Saudi Arabia

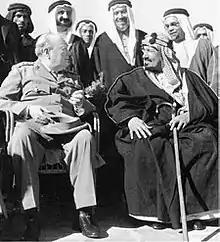
British Prime Minister Winston Churchill and Ibn Saud, the founding father and first king of Saudi Arabia, in Egypt in 1945

The emergence of what was to become the Saudi royal family, known as the Al Saud, began at the town of Diriyah in Nejd in central Arabia with the accession as emir of Muhammad bin Saud on 22 February 1727. In 1744 he joined forces with the religious leader Muhammad ibn Abd al-Wahhab, founder of the Wahhabi movement, a strict puritanical form of Sunni Islam. This alliance provided the ideological impetus to Saudi expansion and remains the basis of Saudi Arabian dynastic rule today.